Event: Nepal Earthquake
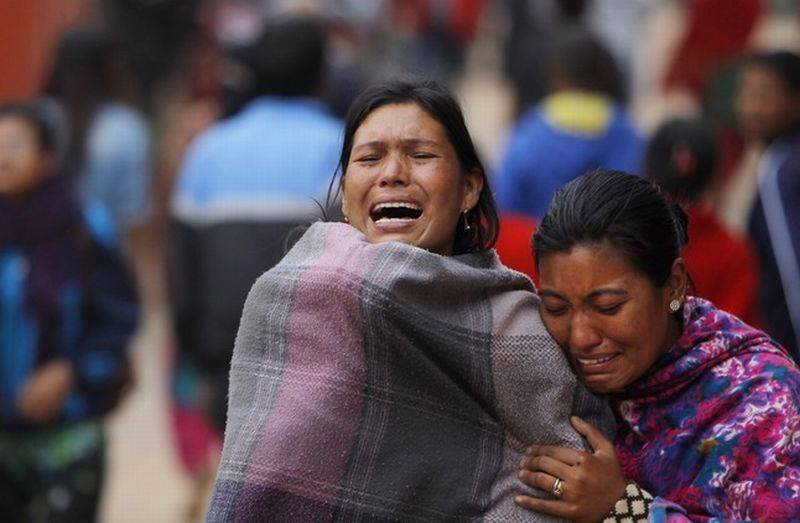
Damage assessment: no_damage